Saukville, Wisconsin

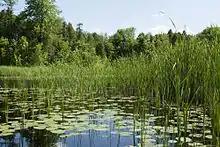
The Cedarburg Bog State Natural Area contains many biodiverse wetlands with plant species seen in few other ecosystems.

The village is east of the Cedarburg Bog, a 2,200 acre state natural area, which is home to many endangered plant and animal species. Located in the Town of Saukville, the bog contains two lakes, extensive white cedar and tamarack swamps, and the southernmost string bog on Earth. The bog is a habitat for several carnivorous plant species, including bladderworts, pitcher plants, and sundews.